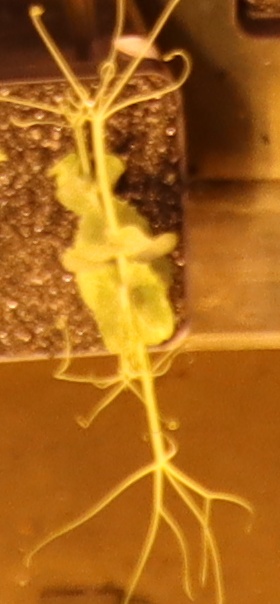
Label: Field Pea